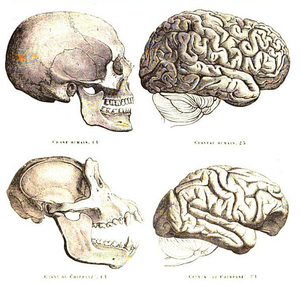
Store menneskeaber / Klassifikation / Nulevende arter
Kranier og hjerner af menneske og chimpanse (ikke samme målestok), som illustreret i den franske palæontolog Paul Gervais' Histoire naturelle des mammifères (1853)
De store menneskeaber er en taksonomisk familie af primater, der omfatter syv nulevende arter i fire slægter: Pongo, Gorilla, Pan og Homo.